Le Mur Rose

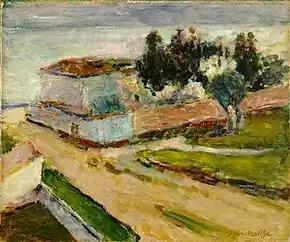
"Le Mur Rose" (1898) by Henri Matisse

Le Mur Rose (full title: Paysage, le mur rose; "Landscape, the Pink Wall"), is a painting by Henri Matisse from 1898.